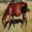
Label: horse